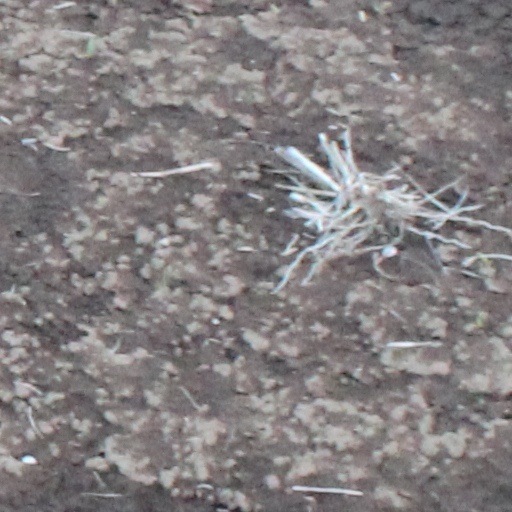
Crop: wheat